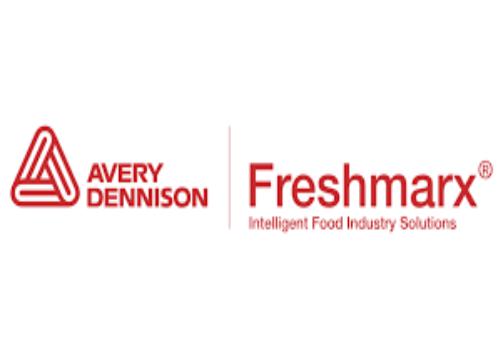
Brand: avery dennison-1
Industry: Others